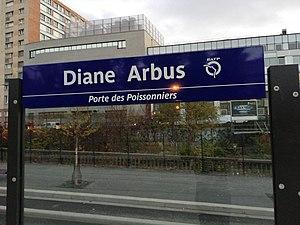
Plaque signalétique de la station Diane Arbus - Porte des Poissonniers de la ligne 3b du tramway d'Île-de-France, le jour de l'ouverture du prolongement de la ligne de Porte de la Chapelle à Porte d'Asnières, en 2018.